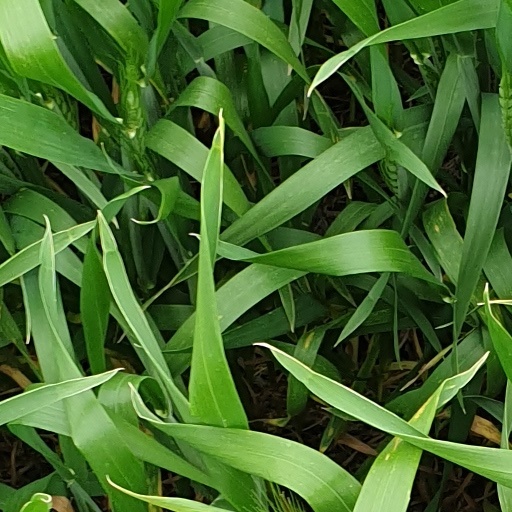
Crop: wheat